List of comparative firefighting ranks

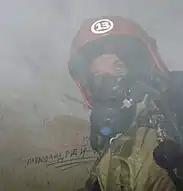
A Russian firefighter with a head of duty shift fire station helmet.

The Paris Fire Brigade belongs to the army and uses army ranks with the corps of engineers badge. The commanding officer has the rank of divisional general.